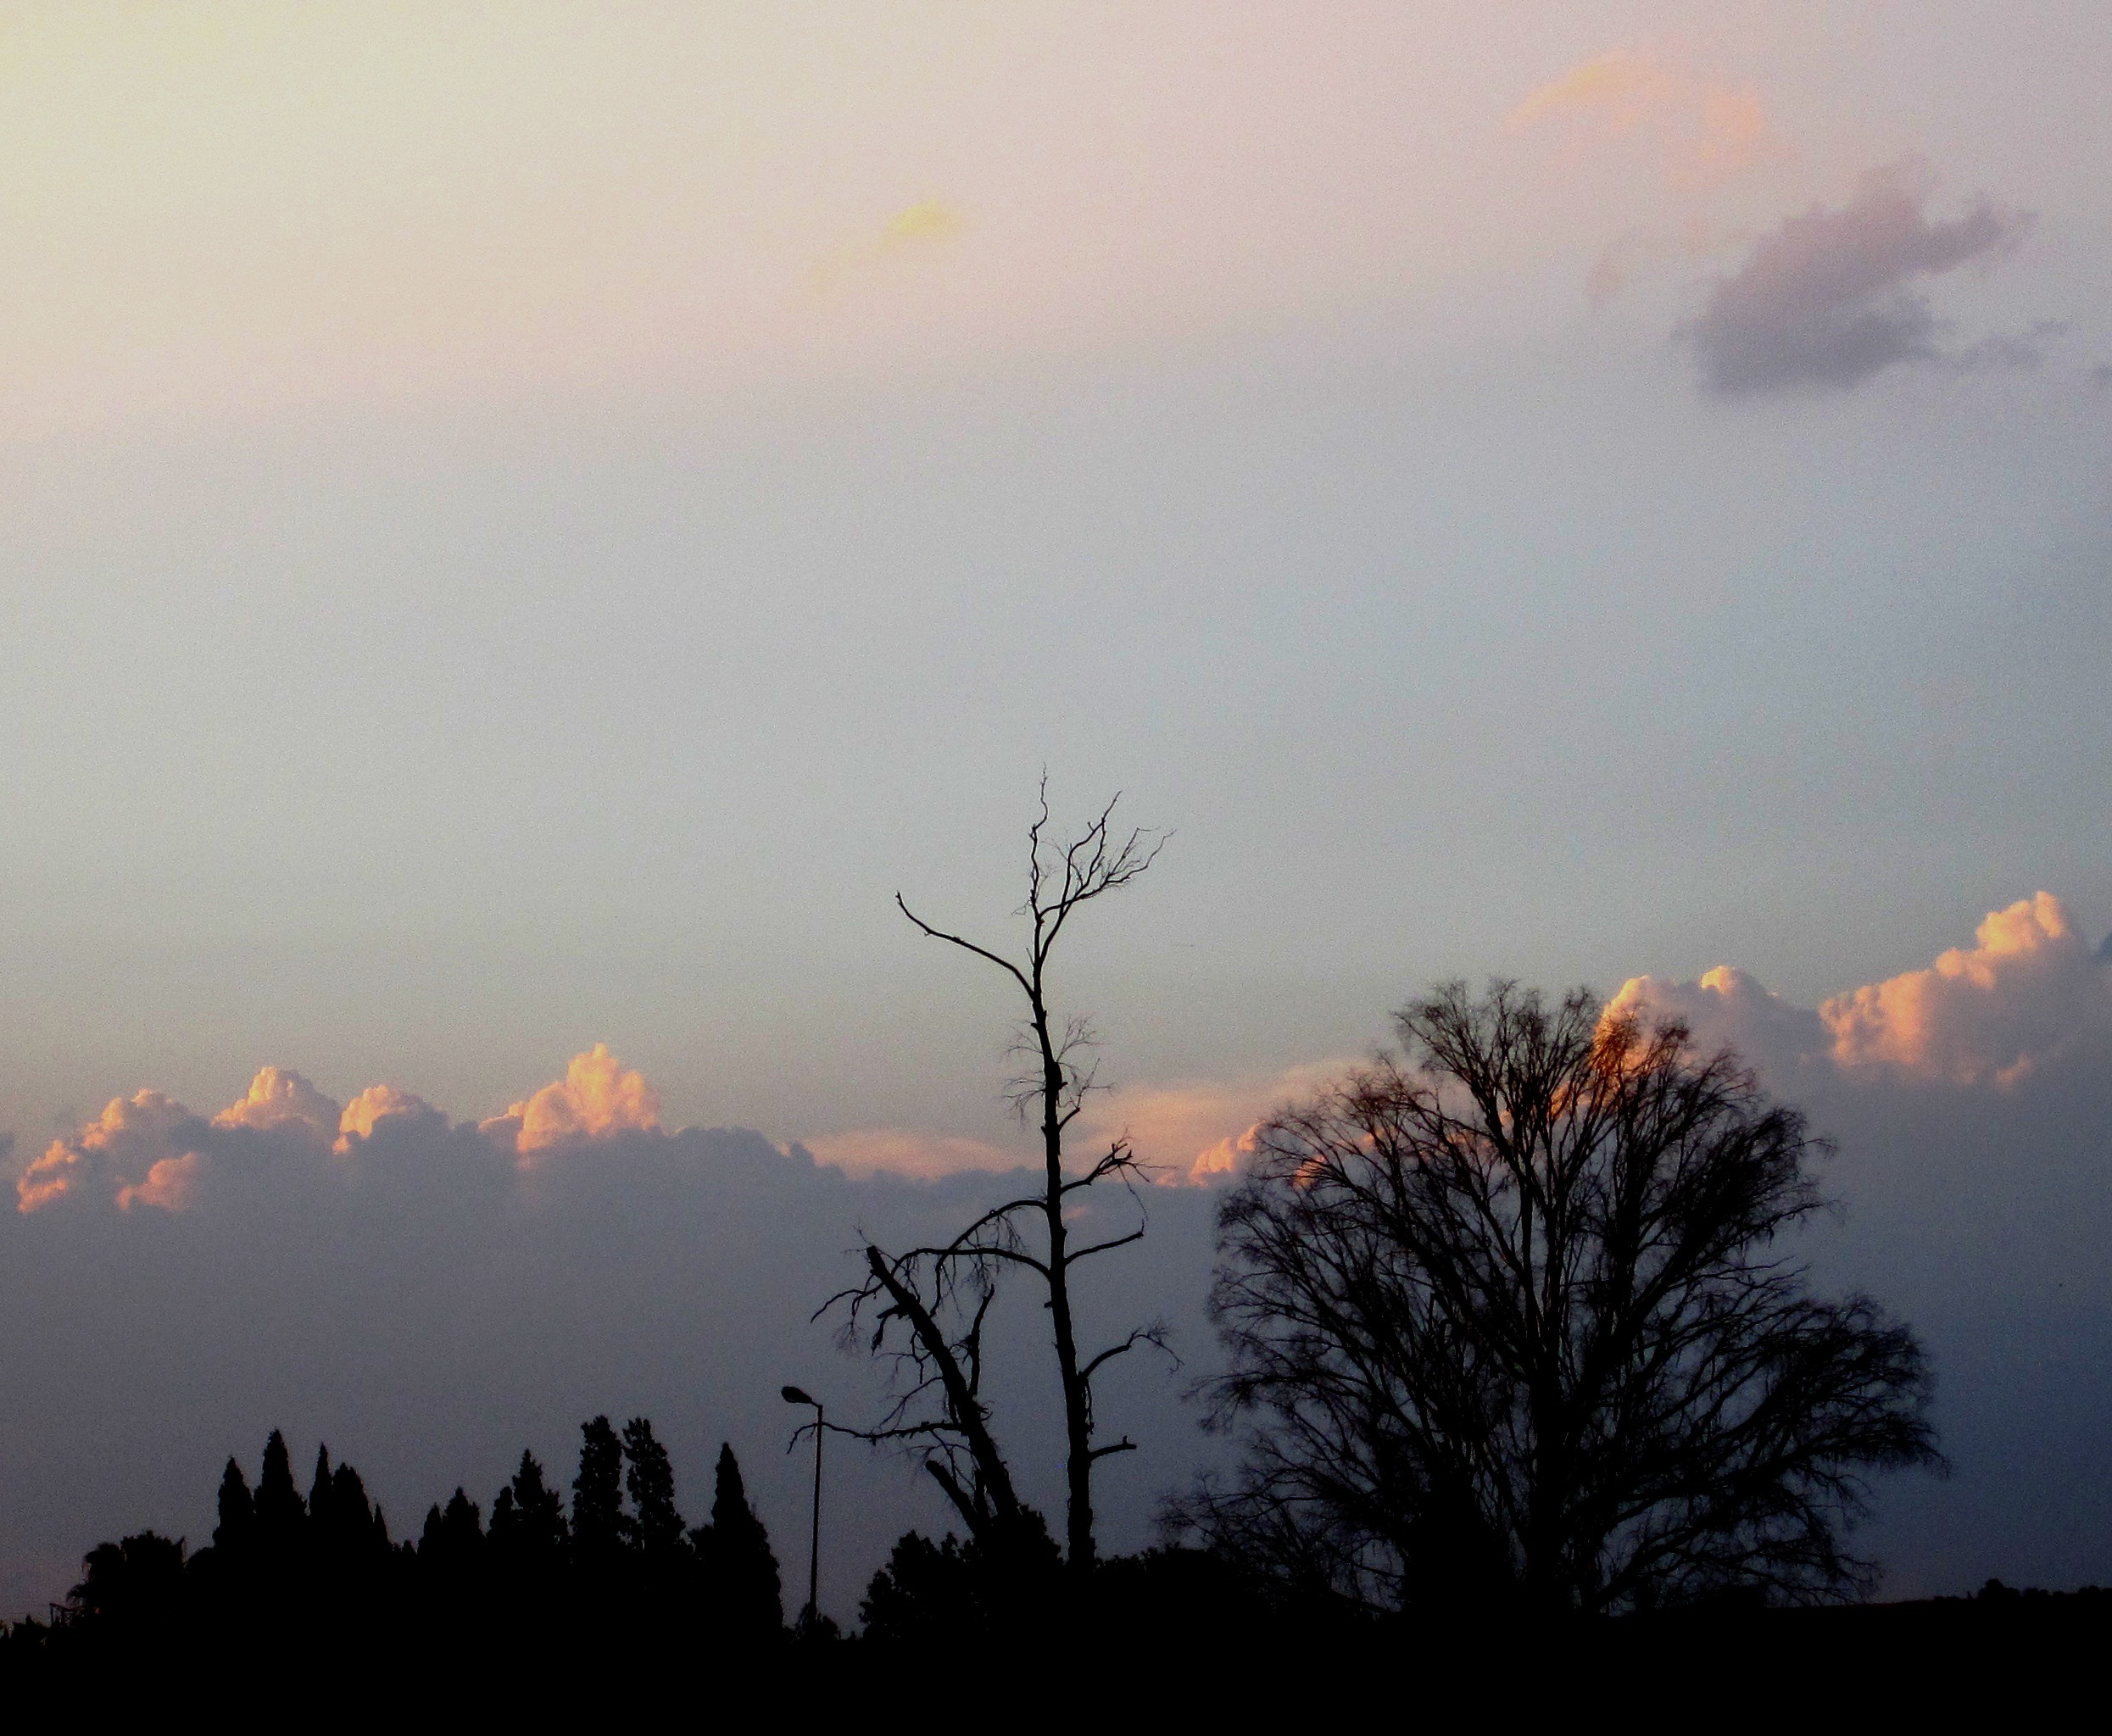
tree, nature, horizon, branch, light, cloud, sky, sunrise, sunset, mist, sunlight, morning, hill, dawn, atmosphere, dusk, evening, haze, glow, trees, clouds, pink sky, afterglow, meteorological phenomenon, atmospheric phenomenon, highlighted, ridge of light